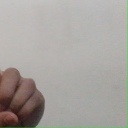
अक्षर: ड